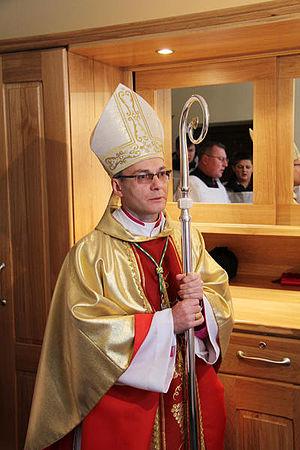
Marek Solczyński est né le 7 avril 1961 à Stawiszyn en Pologne. C'est un archevêque catholique polonais, nonce apostolique en Tanzanie depuis avril 2017.